European influence in Afghanistan

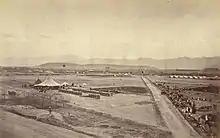
Durban Maidan of Sherpur Cantonment in 1879 near Kabul.

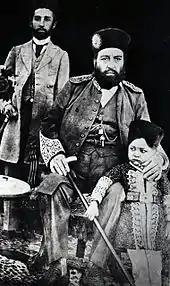
Amir Abdur Rahman Khan ("The Iron Amir") in 1897.

The amir not only refused to receive a British mission but threatened to stop it if it were dispatched. Lord Lytton, the viceroy, ordered a diplomatic mission to set out for Kabul in September 1878 but the mission was turned back as it approached the eastern entrance of the Khyber Pass, triggering the Second Anglo-Afghan War. A British force of about 40,000 fighting men was distributed into military columns which penetrated Afghanistan at three different points. An alarmed Sher Ali attempted to appeal in person to the Tsar for assistance, but unable to do so, he returned to Mazari Sharif, where he died on 21 February 1879.